Taroman

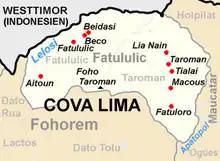
The Foho Taroman in Fatululic subdistrict, Cova Lima, East Timor

Taroman is the highest mountain in the Cova Lima district of East Timor.